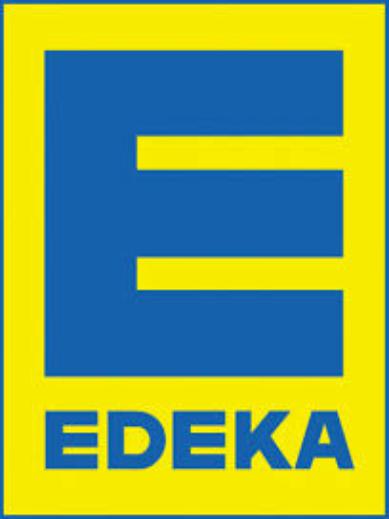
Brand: Edeka
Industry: Others